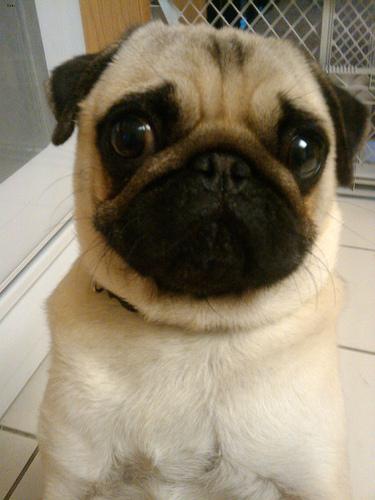
Breed: pug